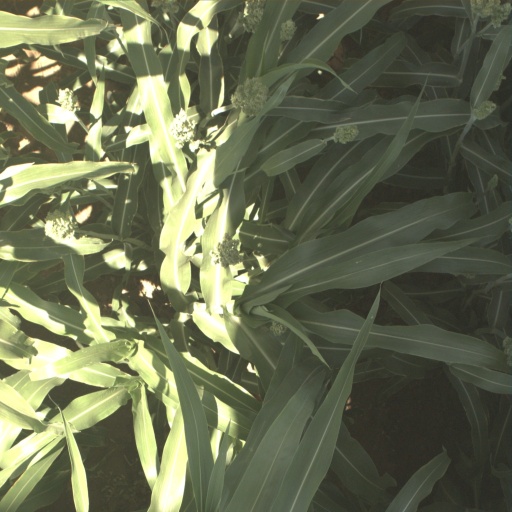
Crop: sorghum